Jörg Friedrich (author)

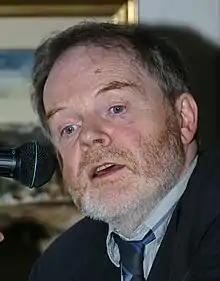
Jörg Friedrich (Historian)

Jörg Friedrich (sometimes spelled Joerg or Jorg in English) (born 17 August 1944 in Kitzbühel) is a German author and historian. Friedrich is best known for his publication "Der Brand" (2002), in which he portrays the Allied bombing of civilian targets during World War II as systematic and in many ways pointless mass murder. An English translation, "The Fire", was published in 2006 by Columbia University Press and met with widespread critical approval. For example, the "New York Times" said it "describes in stark, unrelenting and very literary detail what happened in city after city as the Allies dropped 80 million incendiary bombs on Germany... There is... an edginess to Friedrich's writing and commentary, an emotional power."